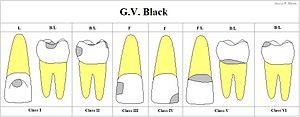
L’histoire de la médecine dentaire est une partie de l'histoire de la médecine, et l'étude des développements historiques de la médecine dentaire, y compris des biographies des personnes qui ont influencé la médecine dentaire de leur temps. Cette histoire s'étend très loin dans le passé. Ainsi, au Danemark, la preuve de l'ouverture d'une molaire remonte au néolithique. Le traitement conservatoire des dents chez les anciens paysans du Pakistan a pu être prouvé dans l'intervalle de 7 000 à 5 500 ans av. J.C, et ce avec l'intention de « réparer » les dents, et éventuellement même de combler les cavités. Depuis les Sumériens, on a cru jusqu'aux temps modernes qu'un ver dans la dent était responsable de la carie. Les premiers travaux sur la technique dentaire ont été faits au milieu du Iᵉʳ millénaire av. J.-C. par les Étrusques et les Phéniciens. L'influence des savants romains et grecs a été déterminante au Moyen Âge tant dans le monde chrétien que dans le monde arabe.